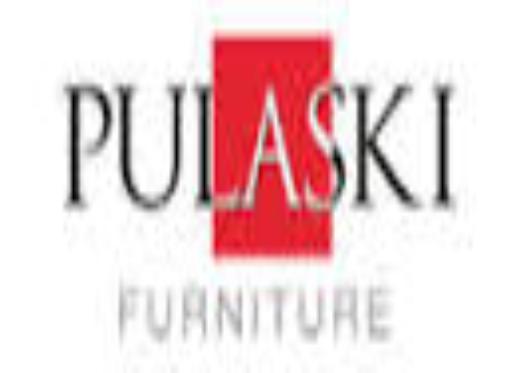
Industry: Others